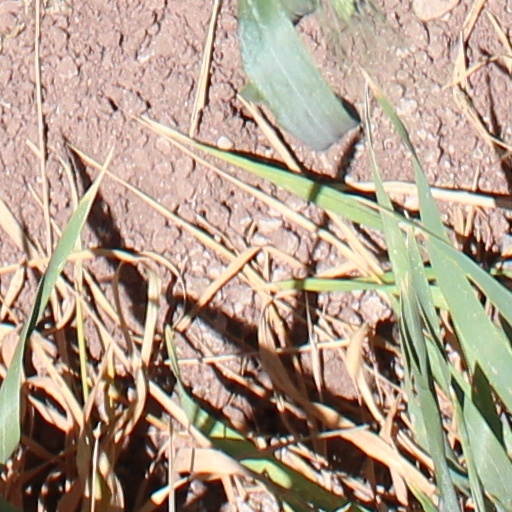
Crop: wheat